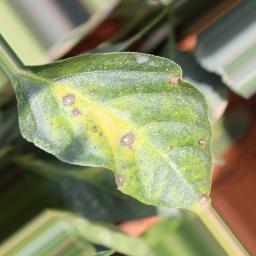
Label: cercospora